Clemantine Wamariya

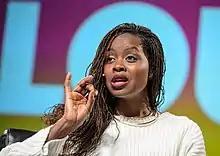
Clemantine in Berlin, 2017

Joyful Clemantine Wamariya (born 1988) is a Rwandan-American author, speaker, and human rights advocate.